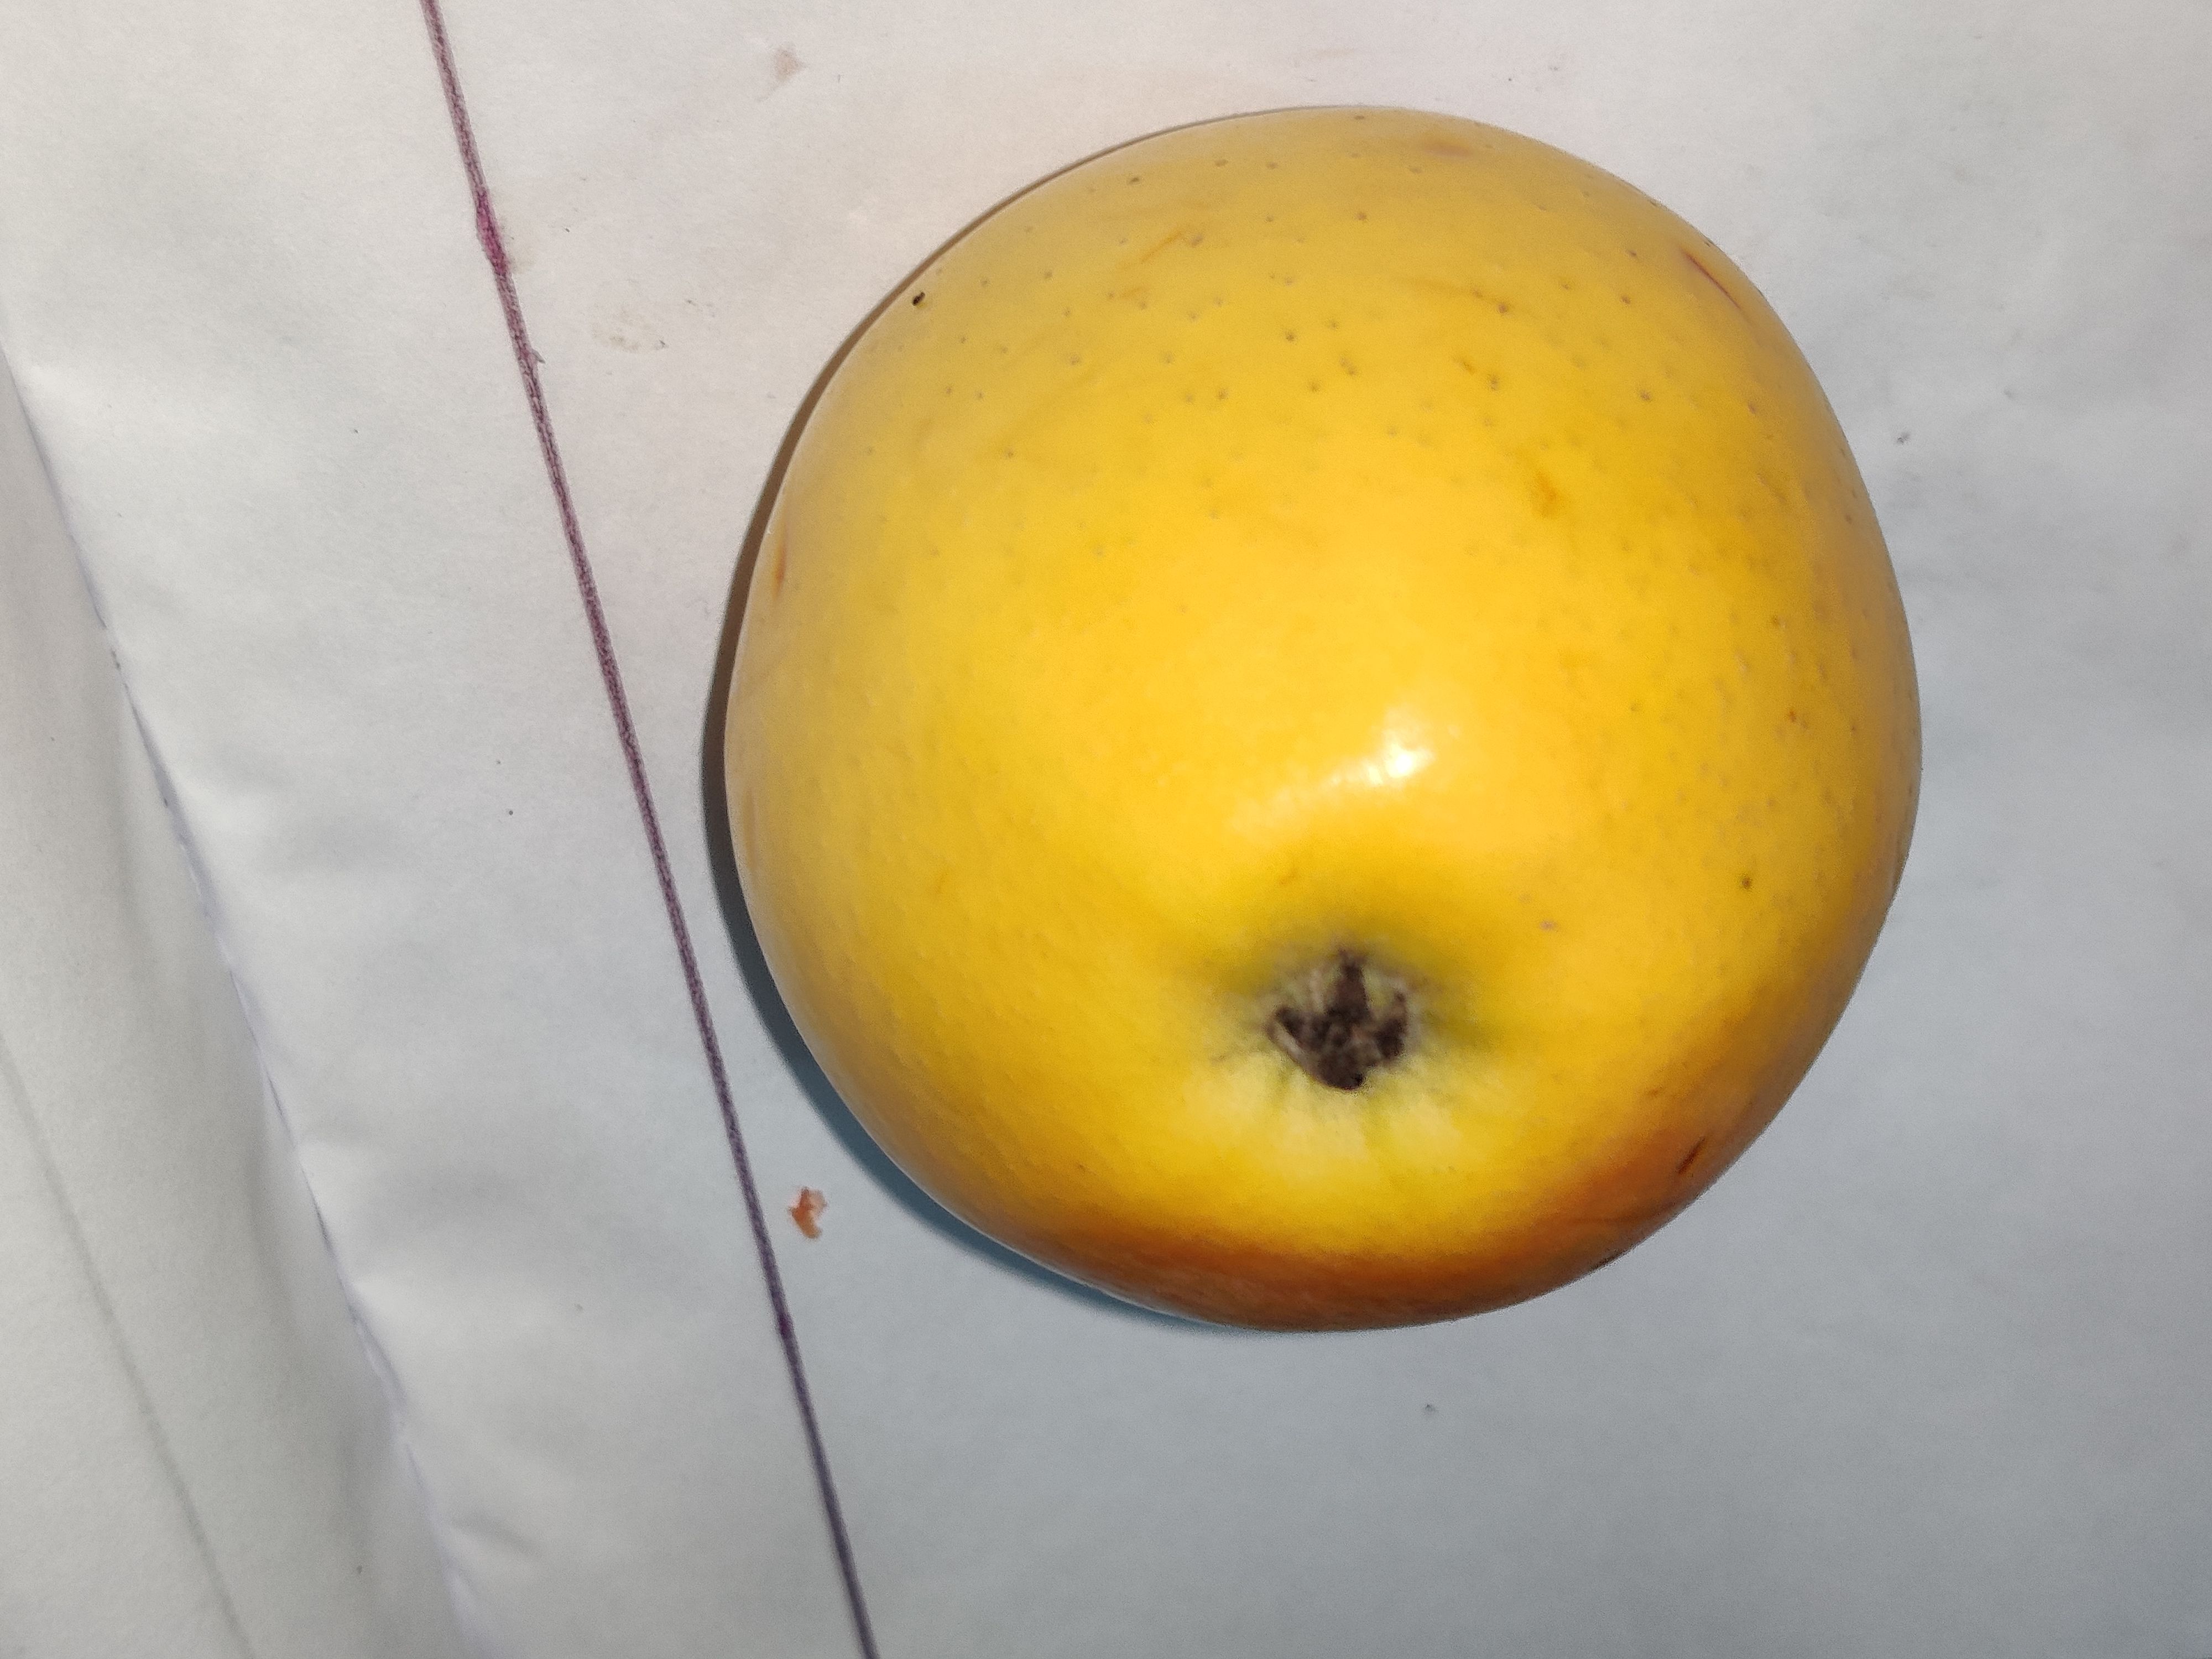
Fruit: apple
Grade: 1st-grade